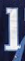
Number: 1